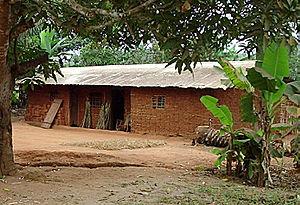
Abong-Mbang est une commune du Cameroun située dans le département du Haut-Nyong dont elle est le chef-lieu,
Les Maka sont une population bantoue d'Afrique centrale vivant au sud du Cameroun, au nord de la Guinée équatoriale et au nord du Gabon. Leur nombre total était estimé à 150 000 à la fin des années 1980.